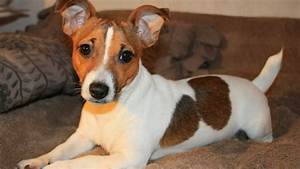
Label: dog